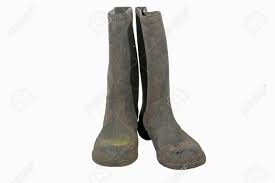
Waste category: shoes